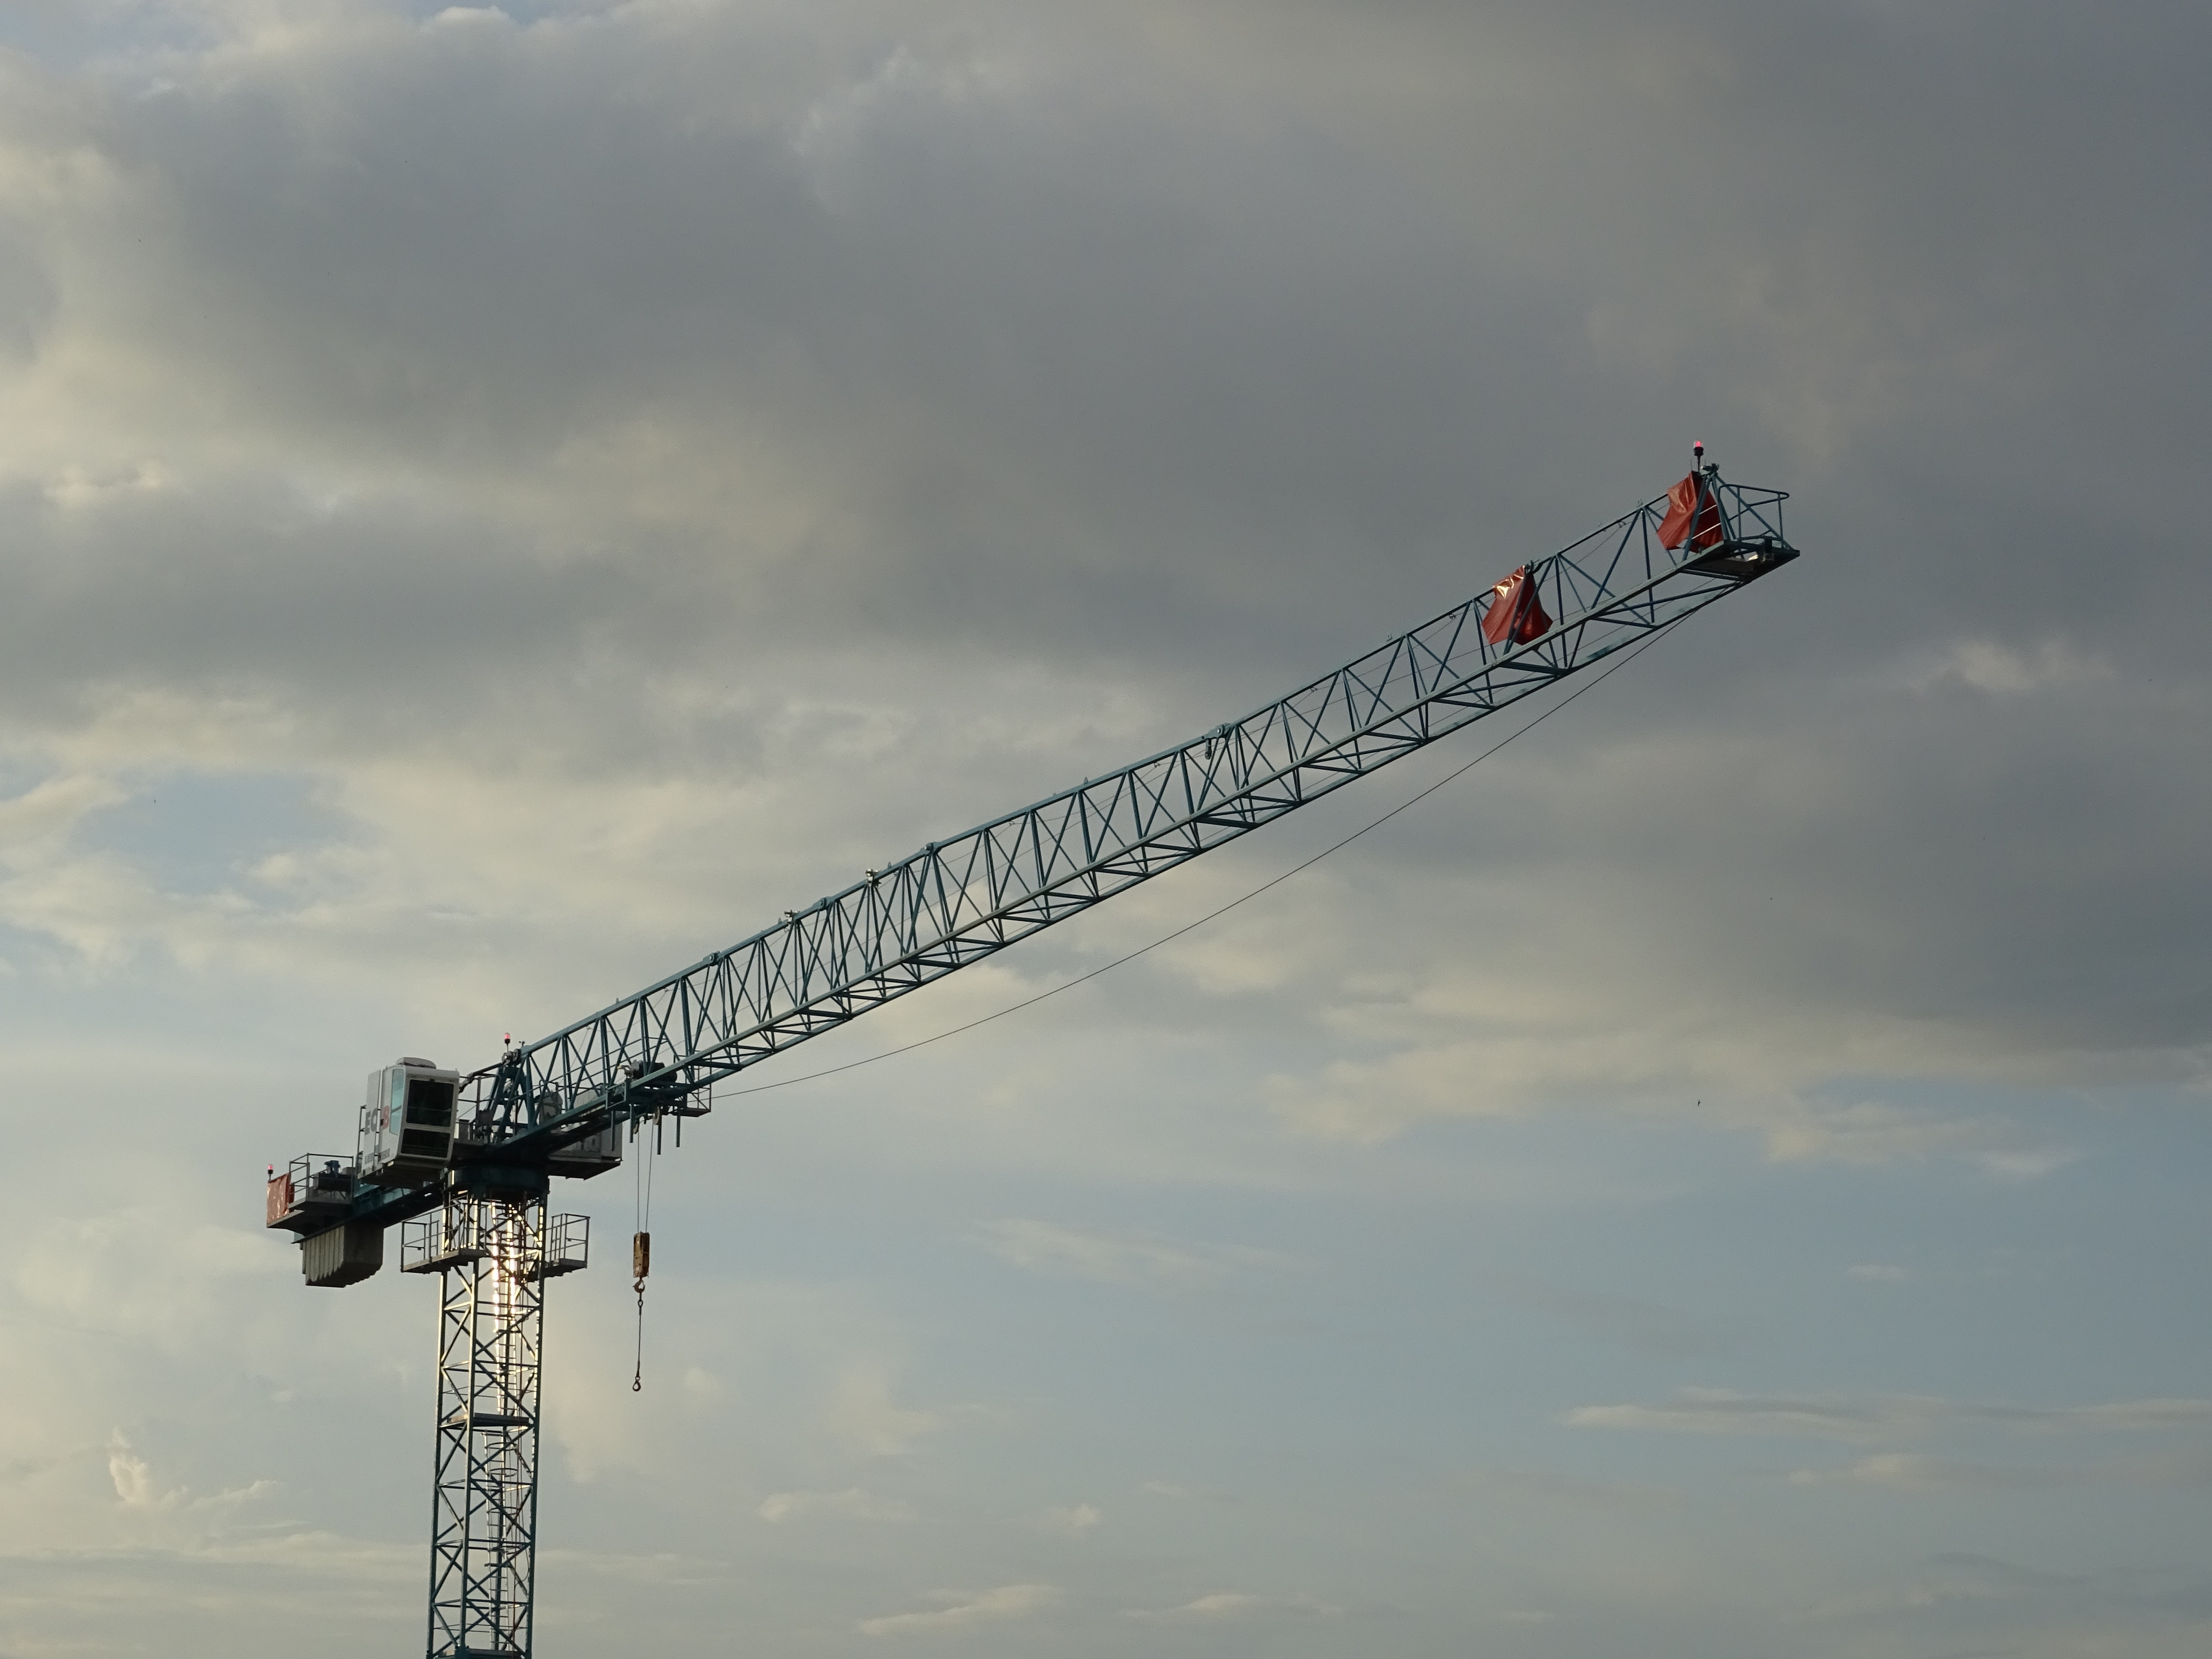
architecture, sky, building, transport, evening, construction, vehicle, tower, metal, clouds, scaffolding, crane, scaffold, atmosphere of earth